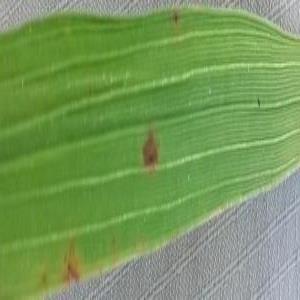
Disease: Brownspot